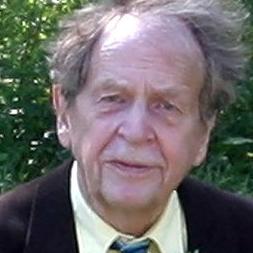
Age: 80